WWFL

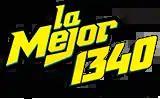
Logo before translator sign on

In March 2016, the station jettisoned its locally programmed Regional Mexican format, known as Onda Mexicana, to take the La Mejor format from Mexican company MVS Radio.